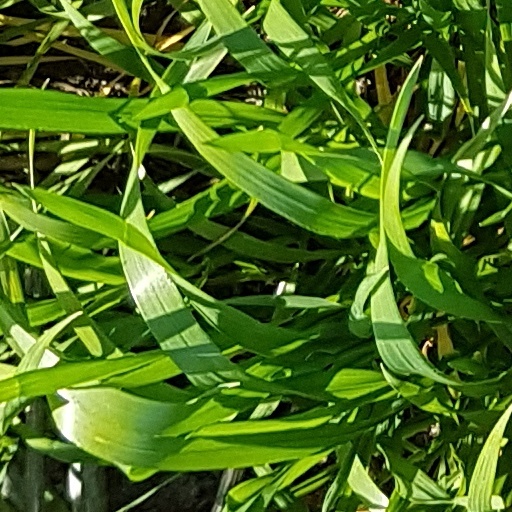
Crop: wheat